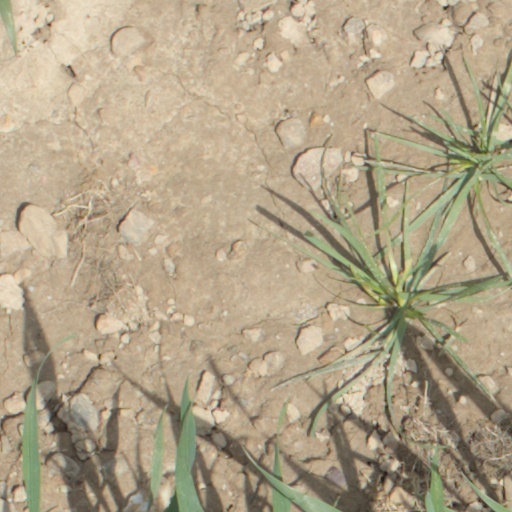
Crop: wheat